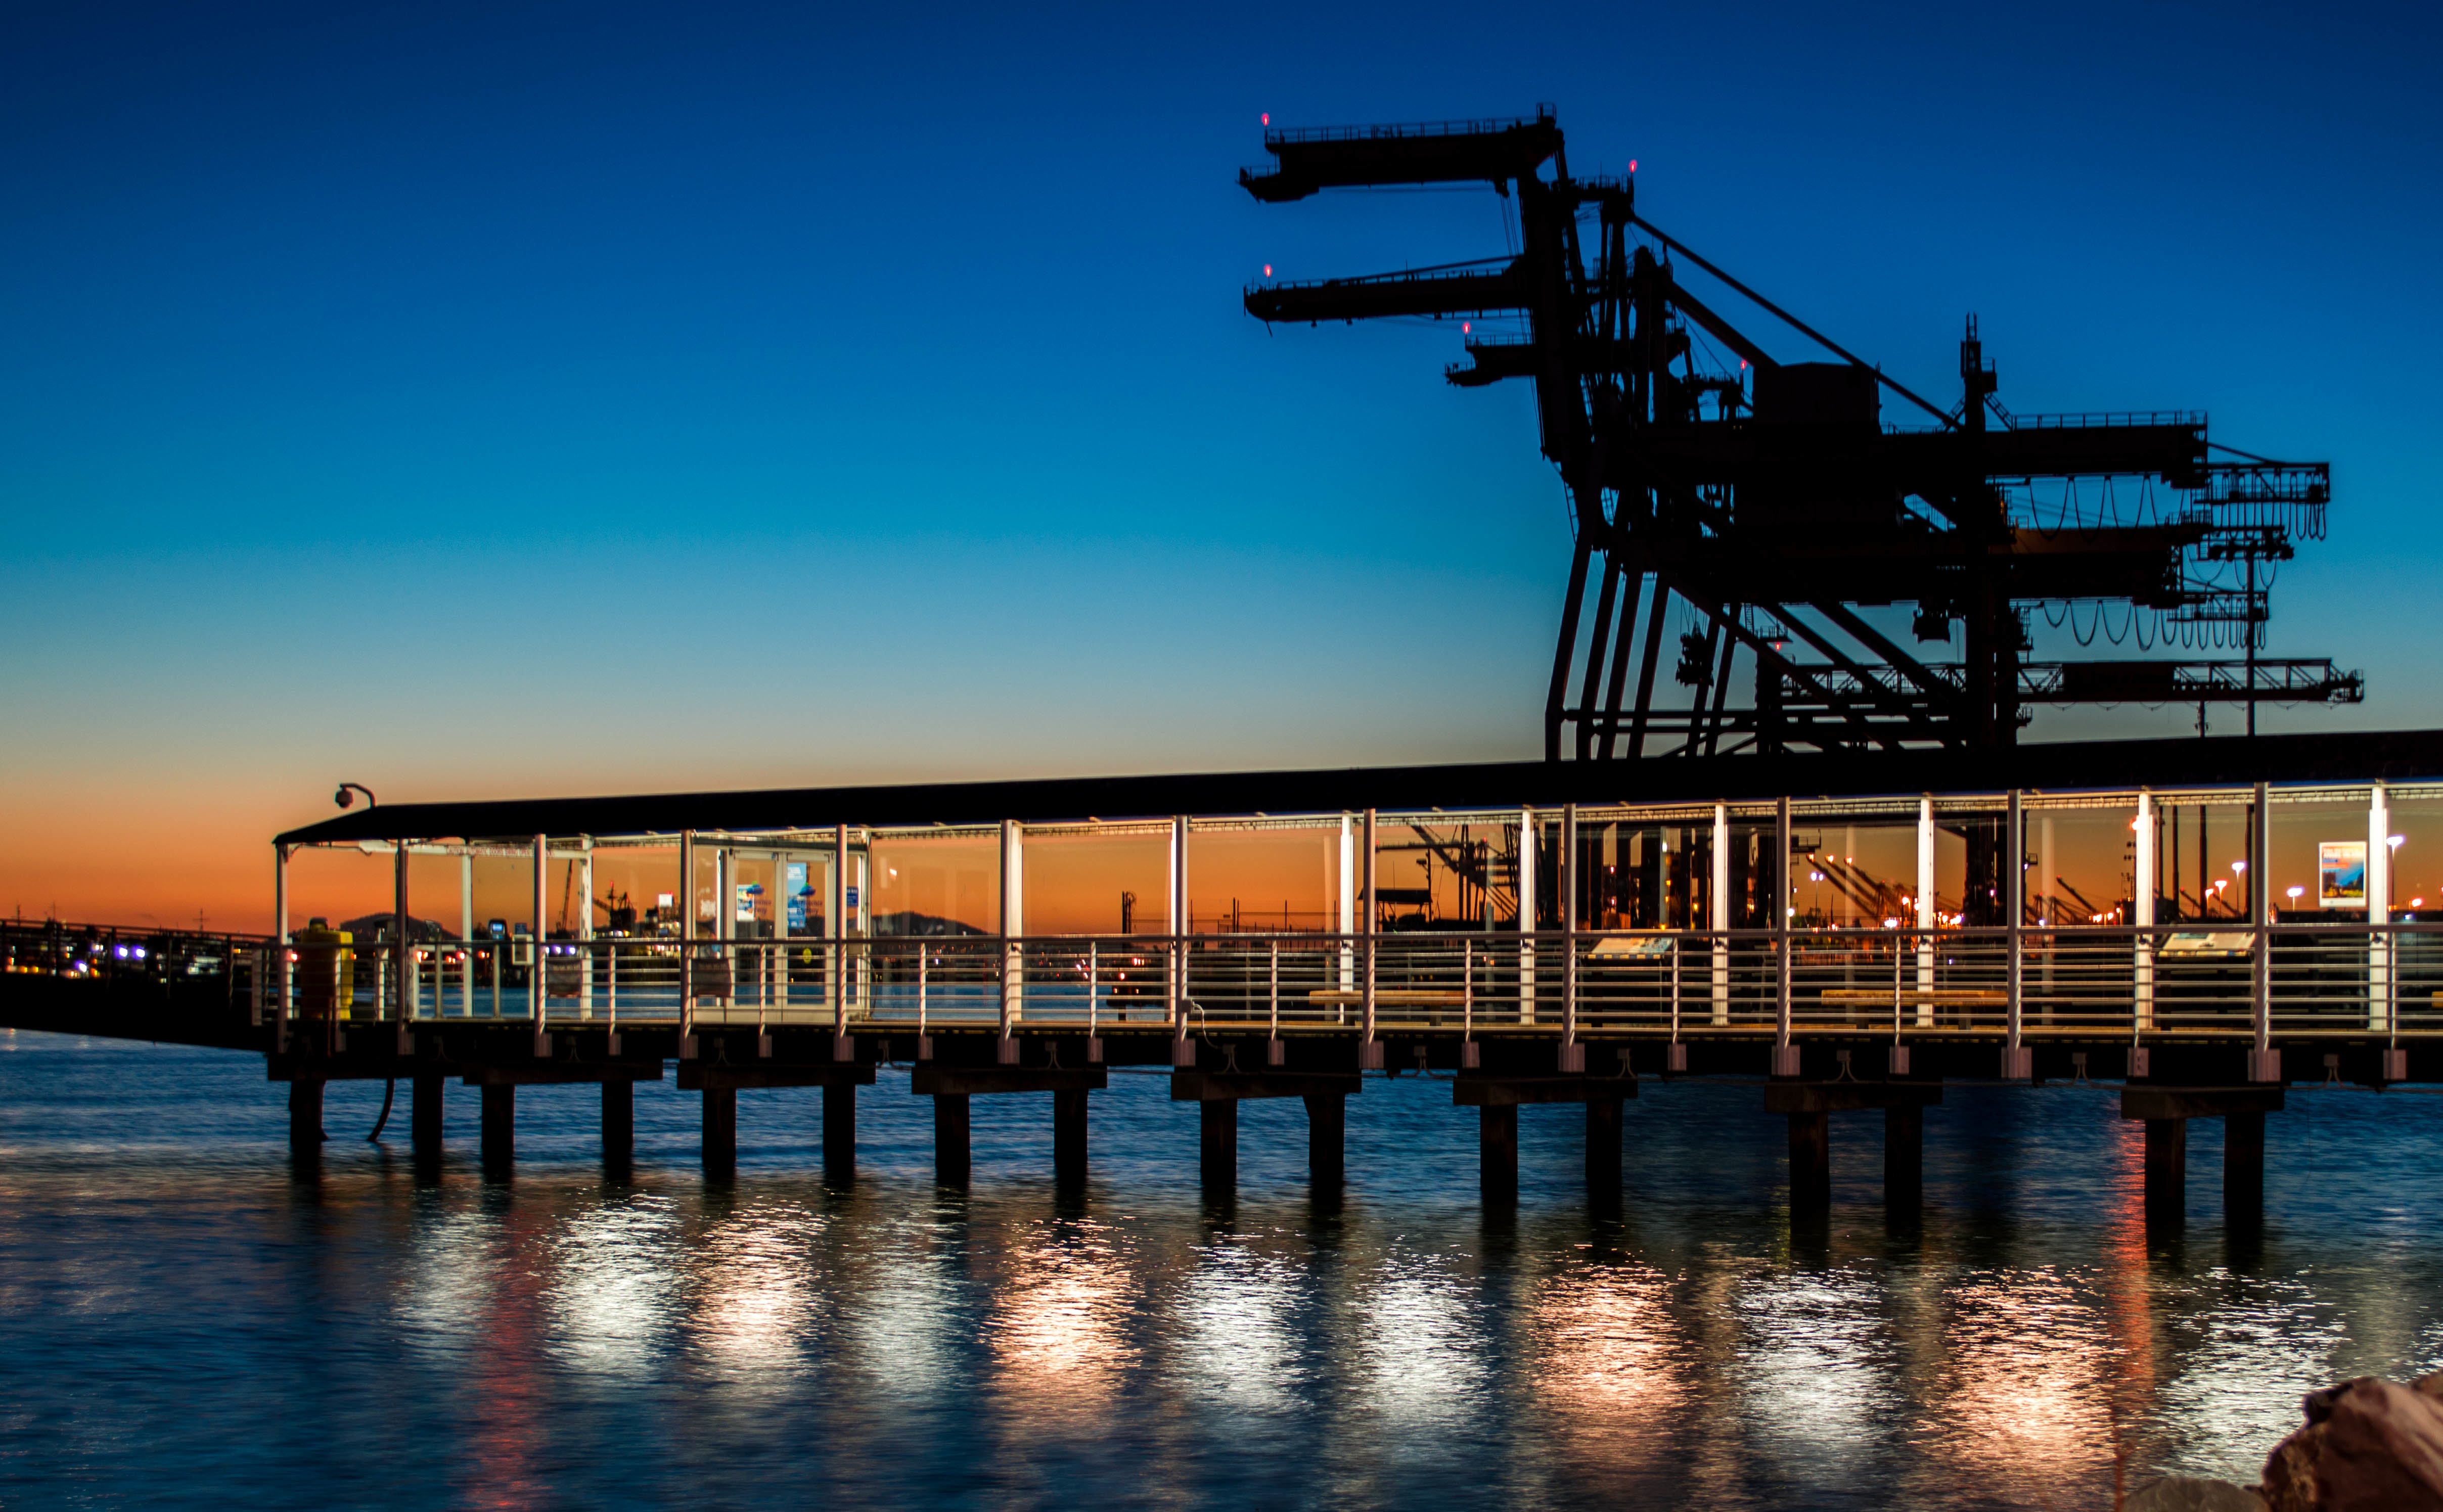
sea, water, ocean, dock, sunset, bridge, night, pier, cityscape, dusk, evening, reflection, vehicle, landmark, harbor, industry, marina, port